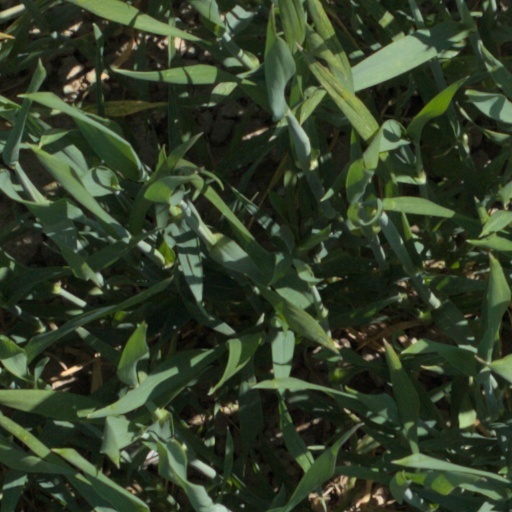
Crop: wheat